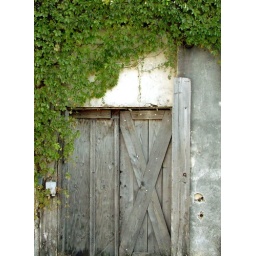
I love the way the vines frame this door in a building next to my office.